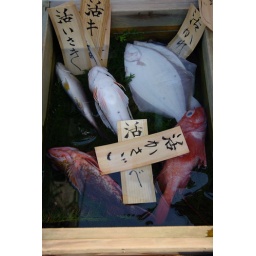
fish in a box